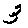
Label: 3